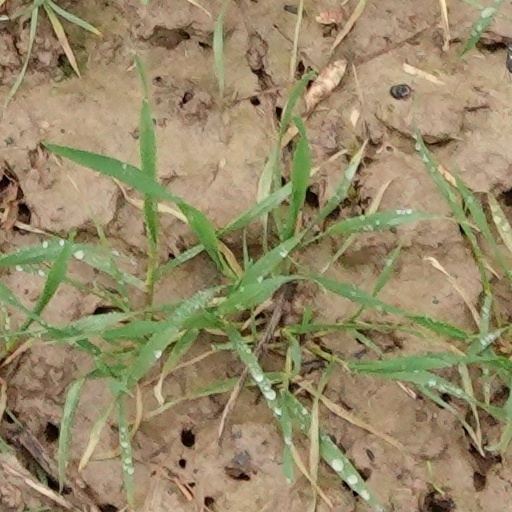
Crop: wheat